Expo 2010 pavilions

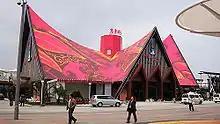
The Malaysia Pavilion.

By July 31, 2010, the Lithuania Pavilion had received its 3 millionth visitor according to the official website.